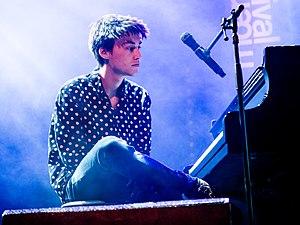
Jacob Collier, né le 2 août 1994, est un chanteur britannique, arrangeur, compositeur, et multi-instrumentiste, basé à Londres, en Angleterre. Il a gagné la reconnaissance en 2011 après des reprises de chansons populaires sur YouTube, telles que "Don't You Worry 'bout a Thing" de Stevie Wonder". Depuis, il a accumulé des millions de vues dans le monde sur les réseaux sociaux. Son style distinctif fusionne des éléments de jazz, a cappella, groove, musique traditionnelle, trip hop, musique classique, musique brésilienne, gospel, soul et de l'improvisation. En 2014, il a été découvert par le producteur Quincy Jones. Il remporte deux Grammy Awards en 2017, et à nouveau deux en 2020.